Werribee line

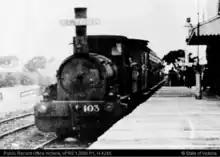
Victorian Railways operated part of the Altona branch for Altona Beach Estates between 1911 and 1924.

The Level Crossing Removal Project has announced the removal of all remaining level crossings on the Werribee line, to be completed in stages from 2018 to 2030. In 2018, one level crossing was removed at Kororoit Creek Road, Williamstown North. The crossing was removed by raising the rail line onto a rail bridge above the road with partial duplication of the Altona Loop completed as part of the project. In 2019, another level crossing was removed at Aviation Road, Laverton. The crossing was removed by raising the road onto a bridge above the rail line with upgrades to Aircraft station in conjunction with the project. The upgrades included a redesigned station forecourt and construction of a new pedestrian underpass. In 2021, a total of 3 level crossings were removed at various locations along the line. Crossings were removed at Old Geelong Road in Hoppers Crossing and Werribee Street and Cherry Street in Werribee. Two of these crossings were removed with road bridges and one with a rail bridge. The removal of the crossing at Old Geelong Road in Hoppers Crossing also included an upgrade to Hoppers Crossing station with a new overpass, station forecourt, and bus interchange. The final five crossings along the line (excluding the ones on the Altona Loop) will be removed by 2030. The crossing at Hudsons Road, Spotswood and Maddox Road, Newport will be removed by constructing two separate rail bridges with a new Spotswood station also being built. In addition, the crossing at Maidstone Street will be removed with the construction of a road bridge and two crossings—Anderson Street and Champion Road—will be closed off. At the end of these works, the Werribee line will be fully level crossing free by 2030.